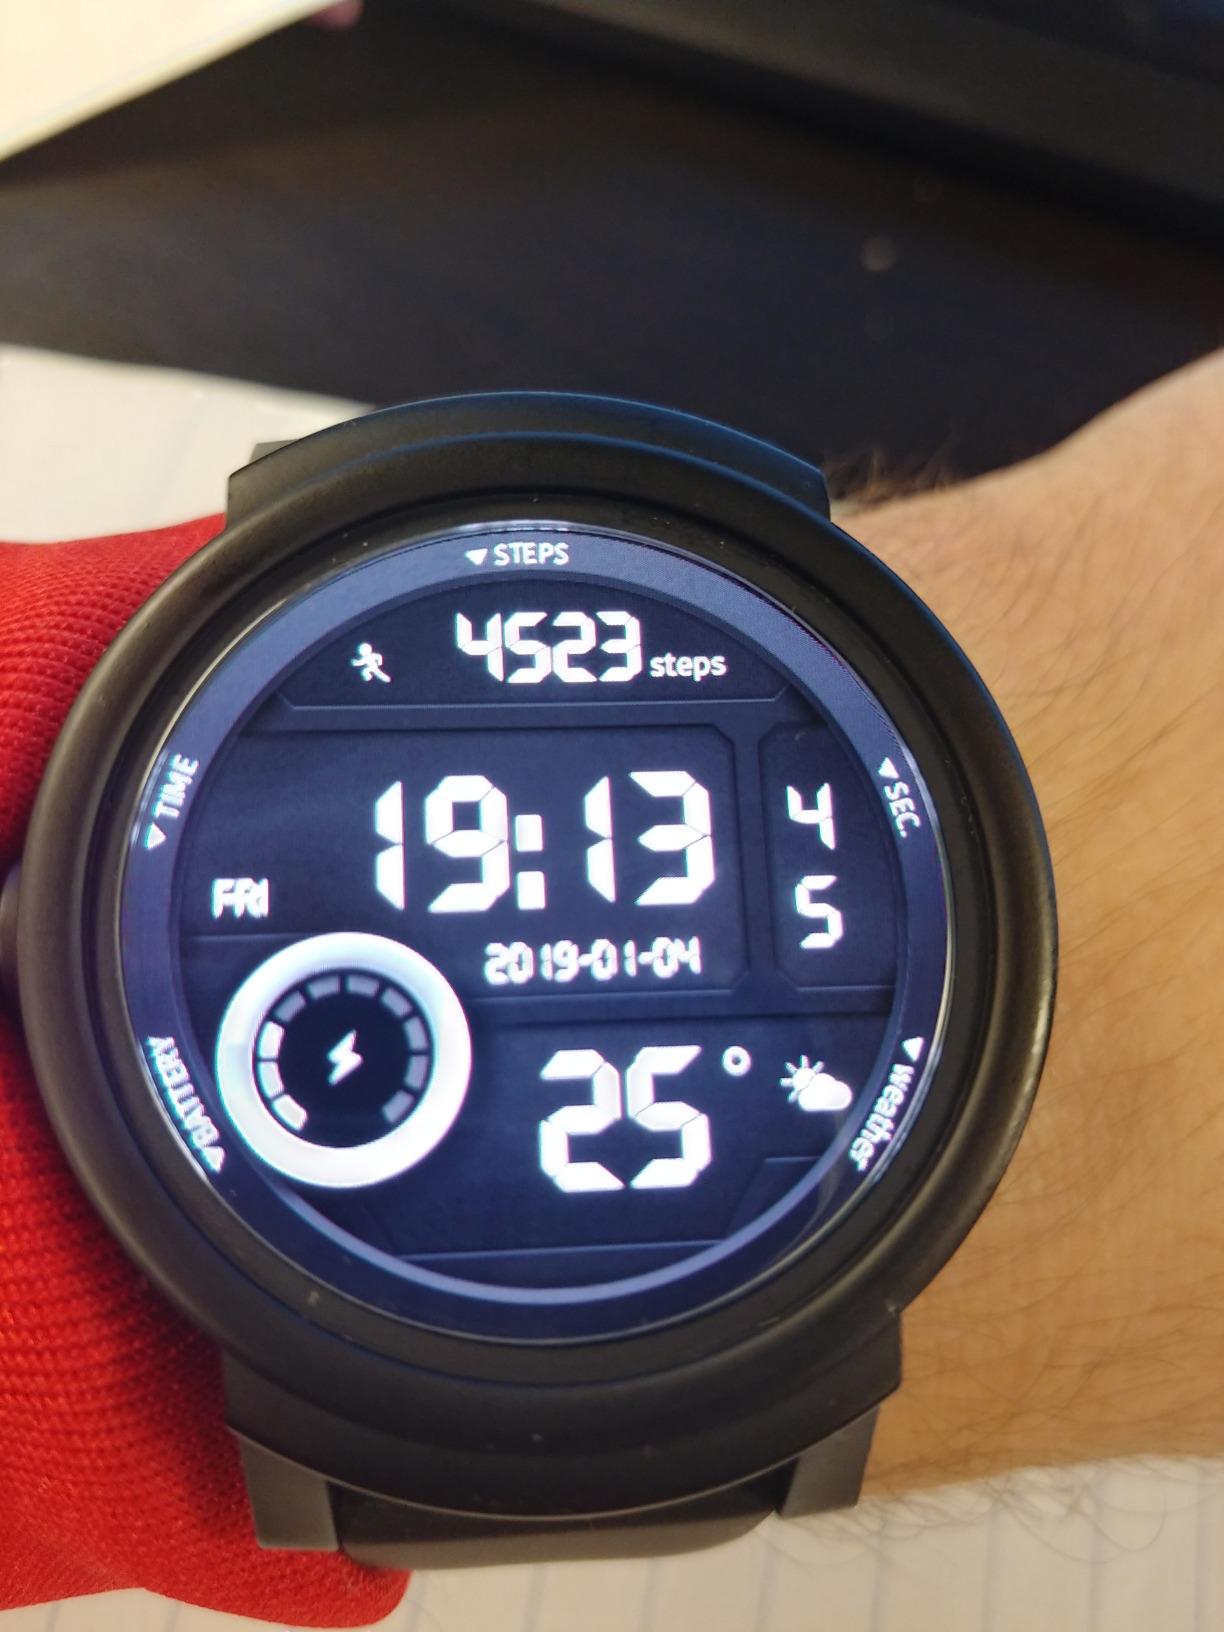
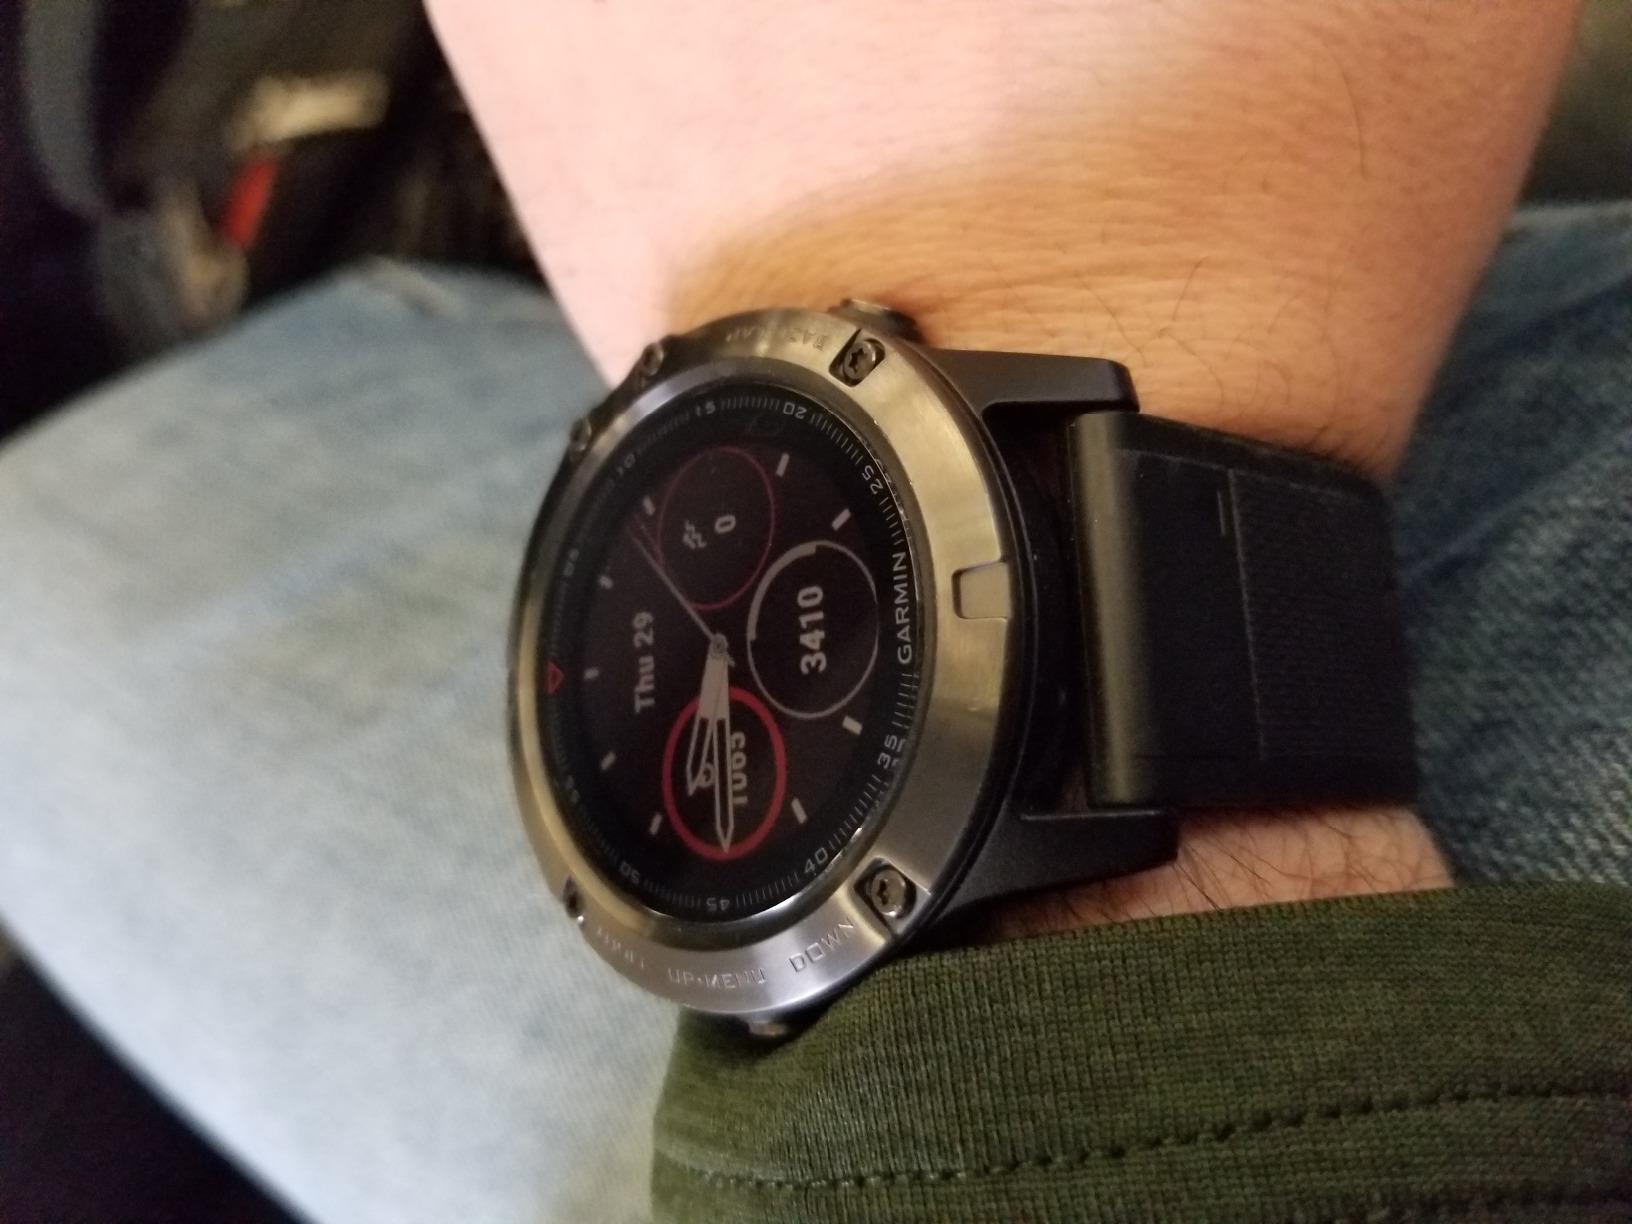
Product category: smartwatch
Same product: no